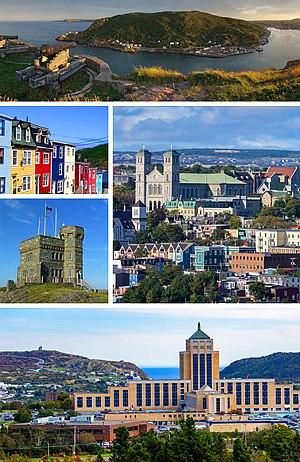
Saint-Jean de Terre-Neuve
Saint-Jean de Terre-Neuve est la capitale et la plus grande ville de la province de Terre-Neuve-et-Labrador, au Canada. Située dans la péninsule d'Avalon, sur l'île de Terre-Neuve, elle est la ville la plus orientale d'Amérique du Nord.